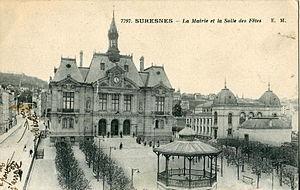
Carte postale ancienne éditée par EM n°7797
L'histoire de Suresnes, commune de la banlieue ouest de Paris, est particulièrement liée à sa position géographique singulière, entre la Seine et le mont Valérien, l'un des points les plus élevés de l'agglomération parisienne. Ses activités économiques se développent ainsi historiquement en lien avec cet environnement, de la pêche sur le fleuve, en passant par la culture de la vigne sur les coteaux, l'industrie automobile et aéronautique le long de la Seine et, depuis la création du centre d'affaires de La Défense dans les communes voisines de Courbevoie et de Puteaux, par l'accueil de sièges de grandes entreprises.
La rue du Mont-Valérien est une voie publique de la commune de Suresnes, dans le département français des Hauts-de-Seine.
Le musée d'histoire urbaine et sociale de Suresnes est un musée de France installé depuis juin 2013 dans l'ancien bâtiment de la gare de Suresnes-Longchamp.
Jean Bréasson, né le 24 juillet 1848 à Lyon et mort le 11 février 1927 à Paris, est un architecte français.